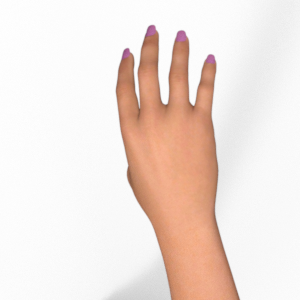
Label: paper